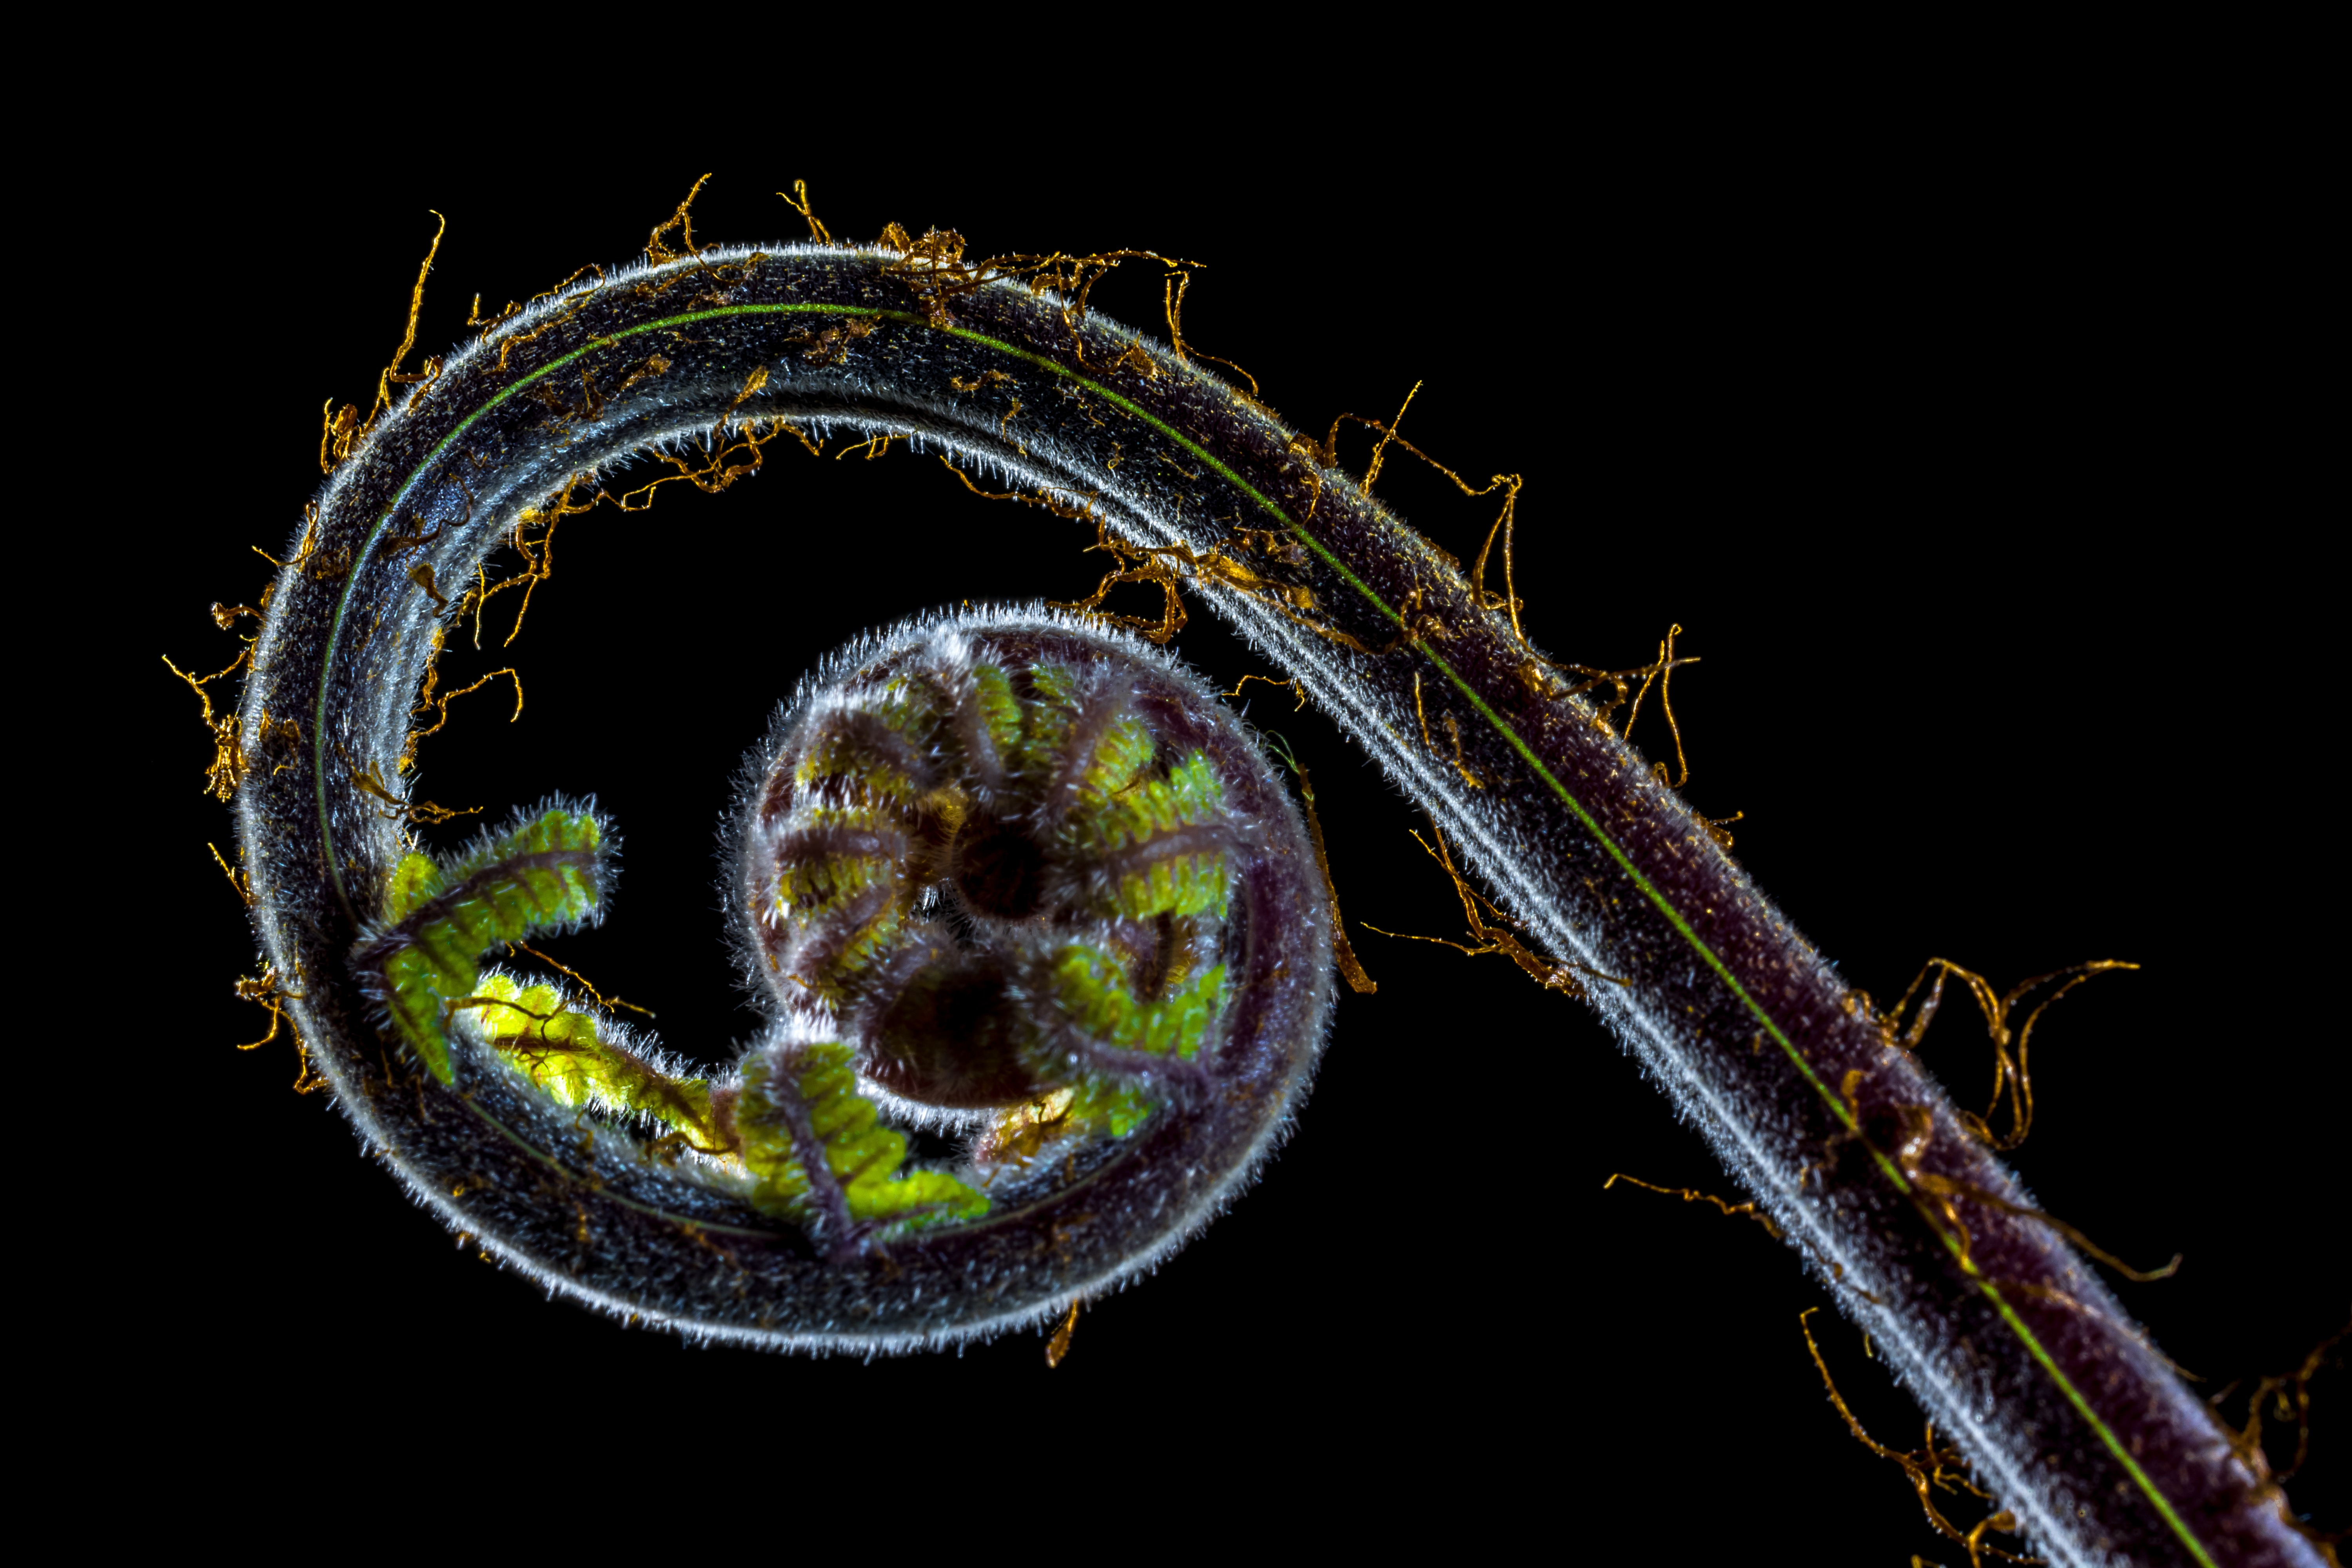
night, photography, fern, screenshot, macro photography, young fern, fresh shoots, computer wallpaper, fractal art